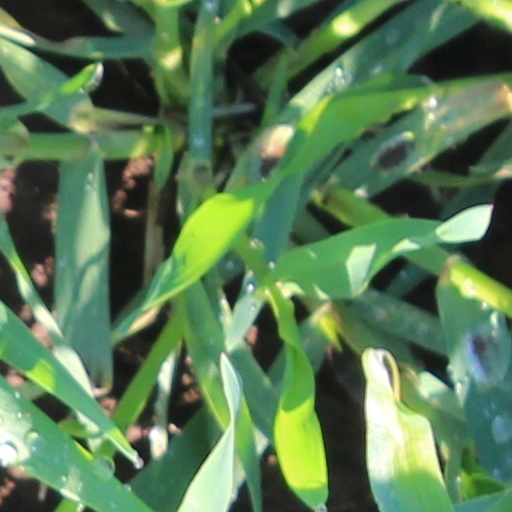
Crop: wheat